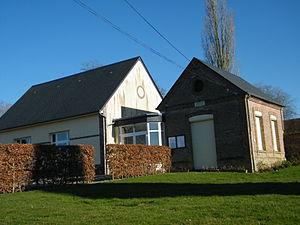
Mairie et salle municipale.
Fresnoy-Andainville est une commune française située dans le département de la Somme, en région Hauts-de-France.